Lake Brunner

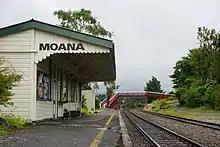
Moana railway station

From January to March 1863 young explorer Herbert Charlton Howitt, who previously explored for gold across the Hurunui Saddle, cut a trail over the pass to Lake Brunner. He initially planned to make a trail around the lake shore to the Arnold River as a route to the coast. In April he decided instead to cut a track from the lakeshore over the Hohunu Range to the lower Taramakau, avoiding the dangerous Taramakau Gorge. On 27 June, Howitt and two of his party set off across the lake by canoe to fish for eels and retrieve stores from their camp at the Arnold River outlet, and were never seen again. The canoe, which sat only three inches above the water when laden, was presumably swamped in a storm, and the three men drowned; numerous subsequent searches turned up only his tent and some eel lines at the lake shore.